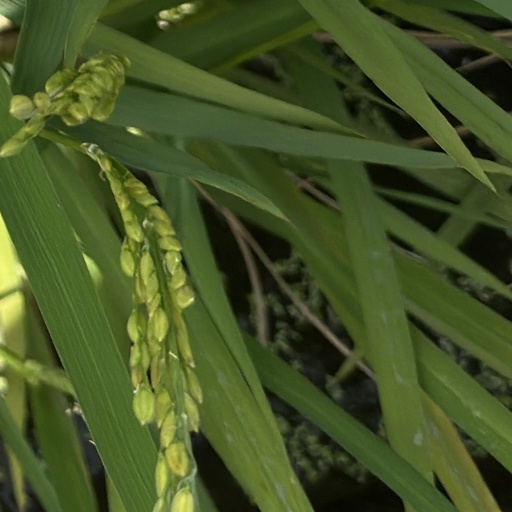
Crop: rice